History of the Soviet Union

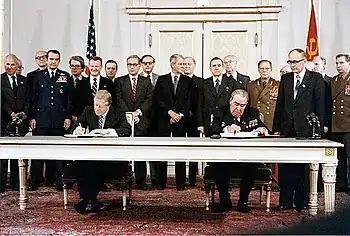
Soviet general secretary Leonid Brezhnev and US President Jimmy Carter sign the SALT II arms limitation treaty in Vienna on 18 June 1979.

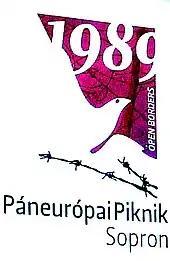
The Pan-European Picnic took place in August 1989 on the Hungarian-Austrian border.

The history of the Soviet Union from 1964 to 1982, referred to as the Brezhnev Era, covers the period of Leonid Brezhnev's rule of the Union of Soviet Socialist Republics (USSR). This period began with high economic growth and soaring prosperity but ended with a much weaker Soviet Union facing social, political, and economic stagnation. The average annual income stagnated because needed economic reforms were never fully carried out.